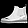
Label: Ankle boot